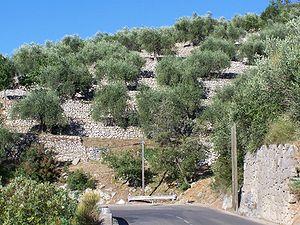
Restanque est la francisation du provençal restanco, terme employé en basse Provence et désignant au sens propre un mur de retenue en pierres sèches, parementé sur les deux côtés, barrant le lit d'un torrent intermittent pour provoquer un atterrissement en amont et créer ainsi une terrasse de culture permettant des cultures dans des endroits escarpés.
Levens est une commune française située dans le département des Alpes-Maritimes, en région Provence-Alpes-Côte d'Azur.
L'huile d'olive de Nice est protégée par une appellation d'origine contrôlée depuis un décret pris par l'INAO le 26 novembre 2004 et paru au Journal officiel le 28 novembre 2004.
L'oléiculture est la culture et l'exploitation des oliviers afin de produire des olives de table ou de l'huile d'olive.
L’olivier est un arbre fruitier qui produit les olives, un fruit consommé sous diverses formes et dont on extrait une des principales huiles alimentaires, l'huile d'olive. C'est la variété, domestiquée depuis plusieurs millénaires et cultivée principalement dans les régions de climat méditerranéen, de l'une des sous-espèces de Olea europaea, une espèce d'arbres et d'arbustes de la famille des Oléacées.